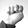
ASL letter: N